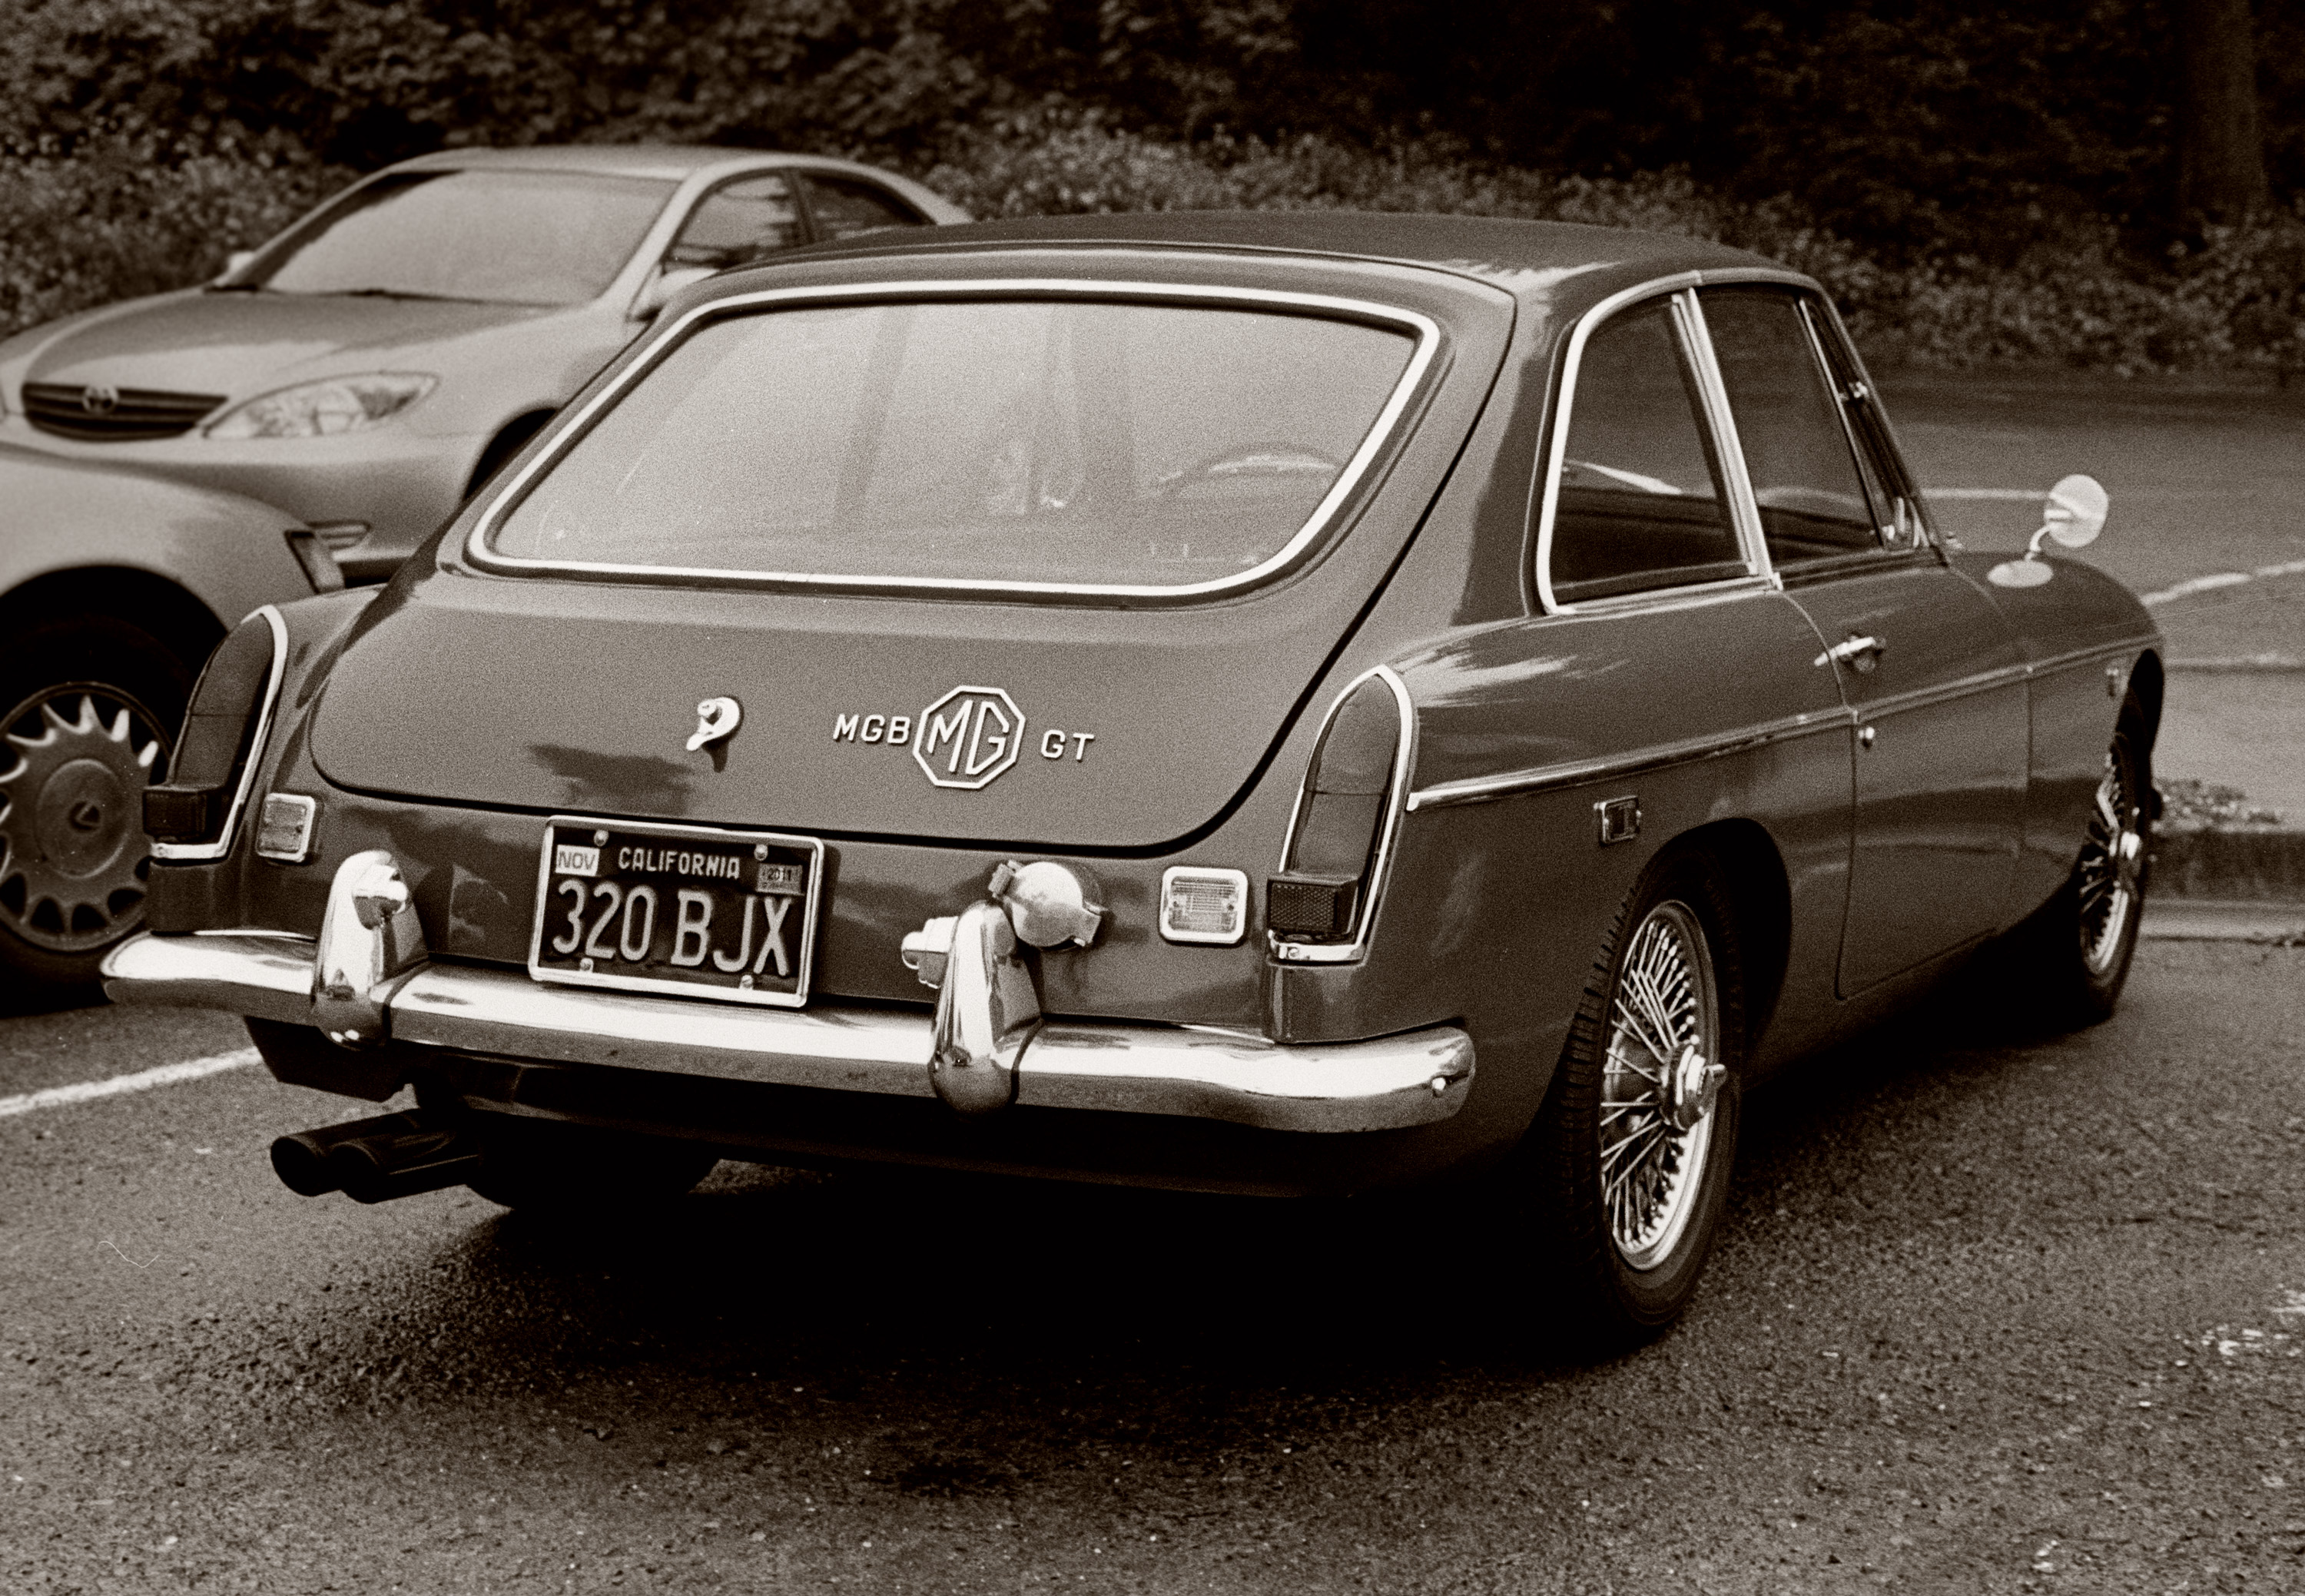
car, film, vehicle, classic car, sports car, vintage car, race car, sanfrancisco, sedan, trix, gt, coupe, sportscar, wirewheels, mgb, mg, blackplate, antique car, yom, blc, mgbgt, land vehicle, automobile make, compact car, automotive design, performance car, executive car